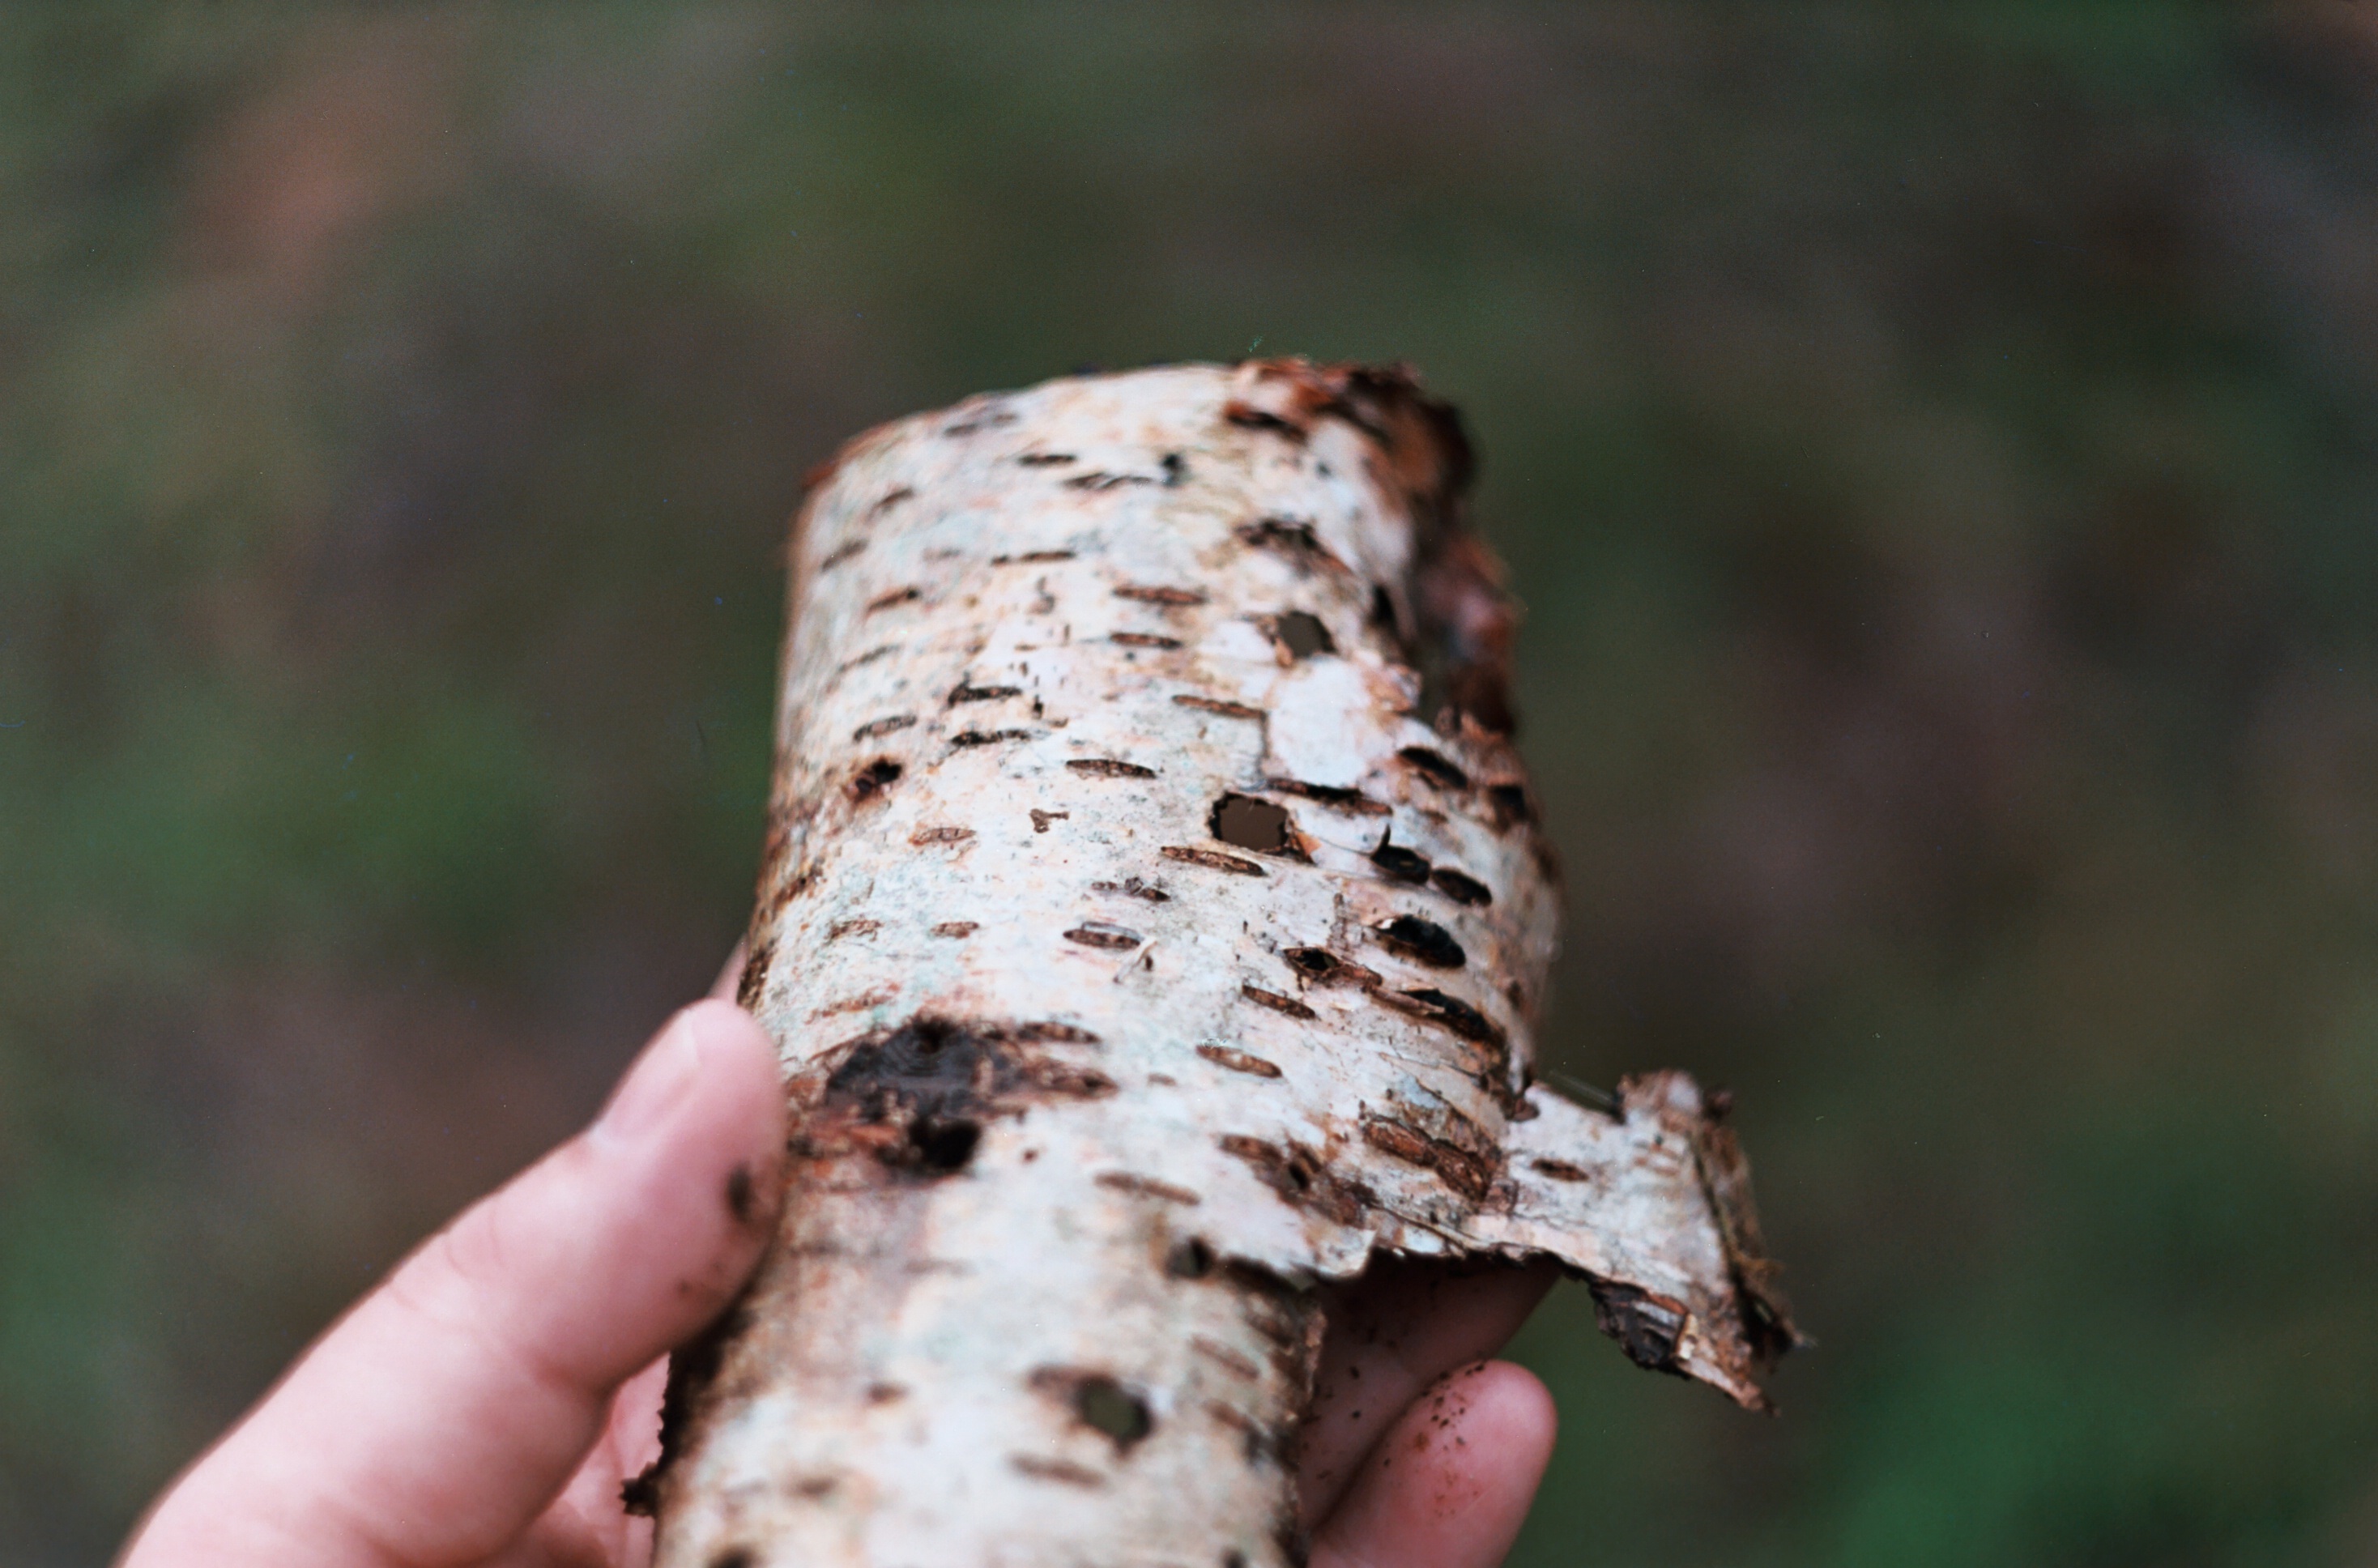
tree, nature, branch, bokeh, plant, wood, leaf, flower, trunk, film, bark, wildlife, birch, autumn, park, soil, closeup, flora, fauna, close up, 35mm, zenit, 135, helios, helios442, analogue, kodakektar100, zenitb, kodakfilm, ektar100, macro photography, woody plant